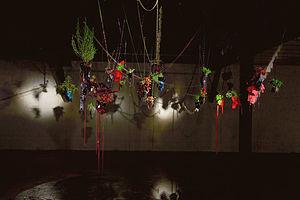
photographie réalisée lors de l'exposition ""Off Sight"" Paris Septembre 2008"
Irina Volkonski, née le 13 janvier 1974 à Kizliar, est une artiste russe, établie depuis 1997 à Paris.